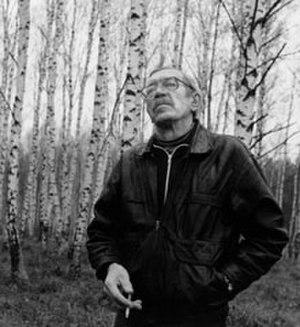
Igor Alexandrovitch Voulokh, aussi Igor Voulokh, né le 3 janvier 1938 à Kazan et mort le 28 novembre 2012, est un artiste russe.